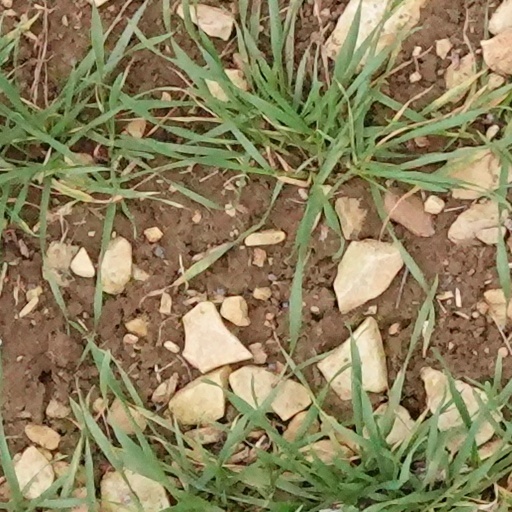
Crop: wheat